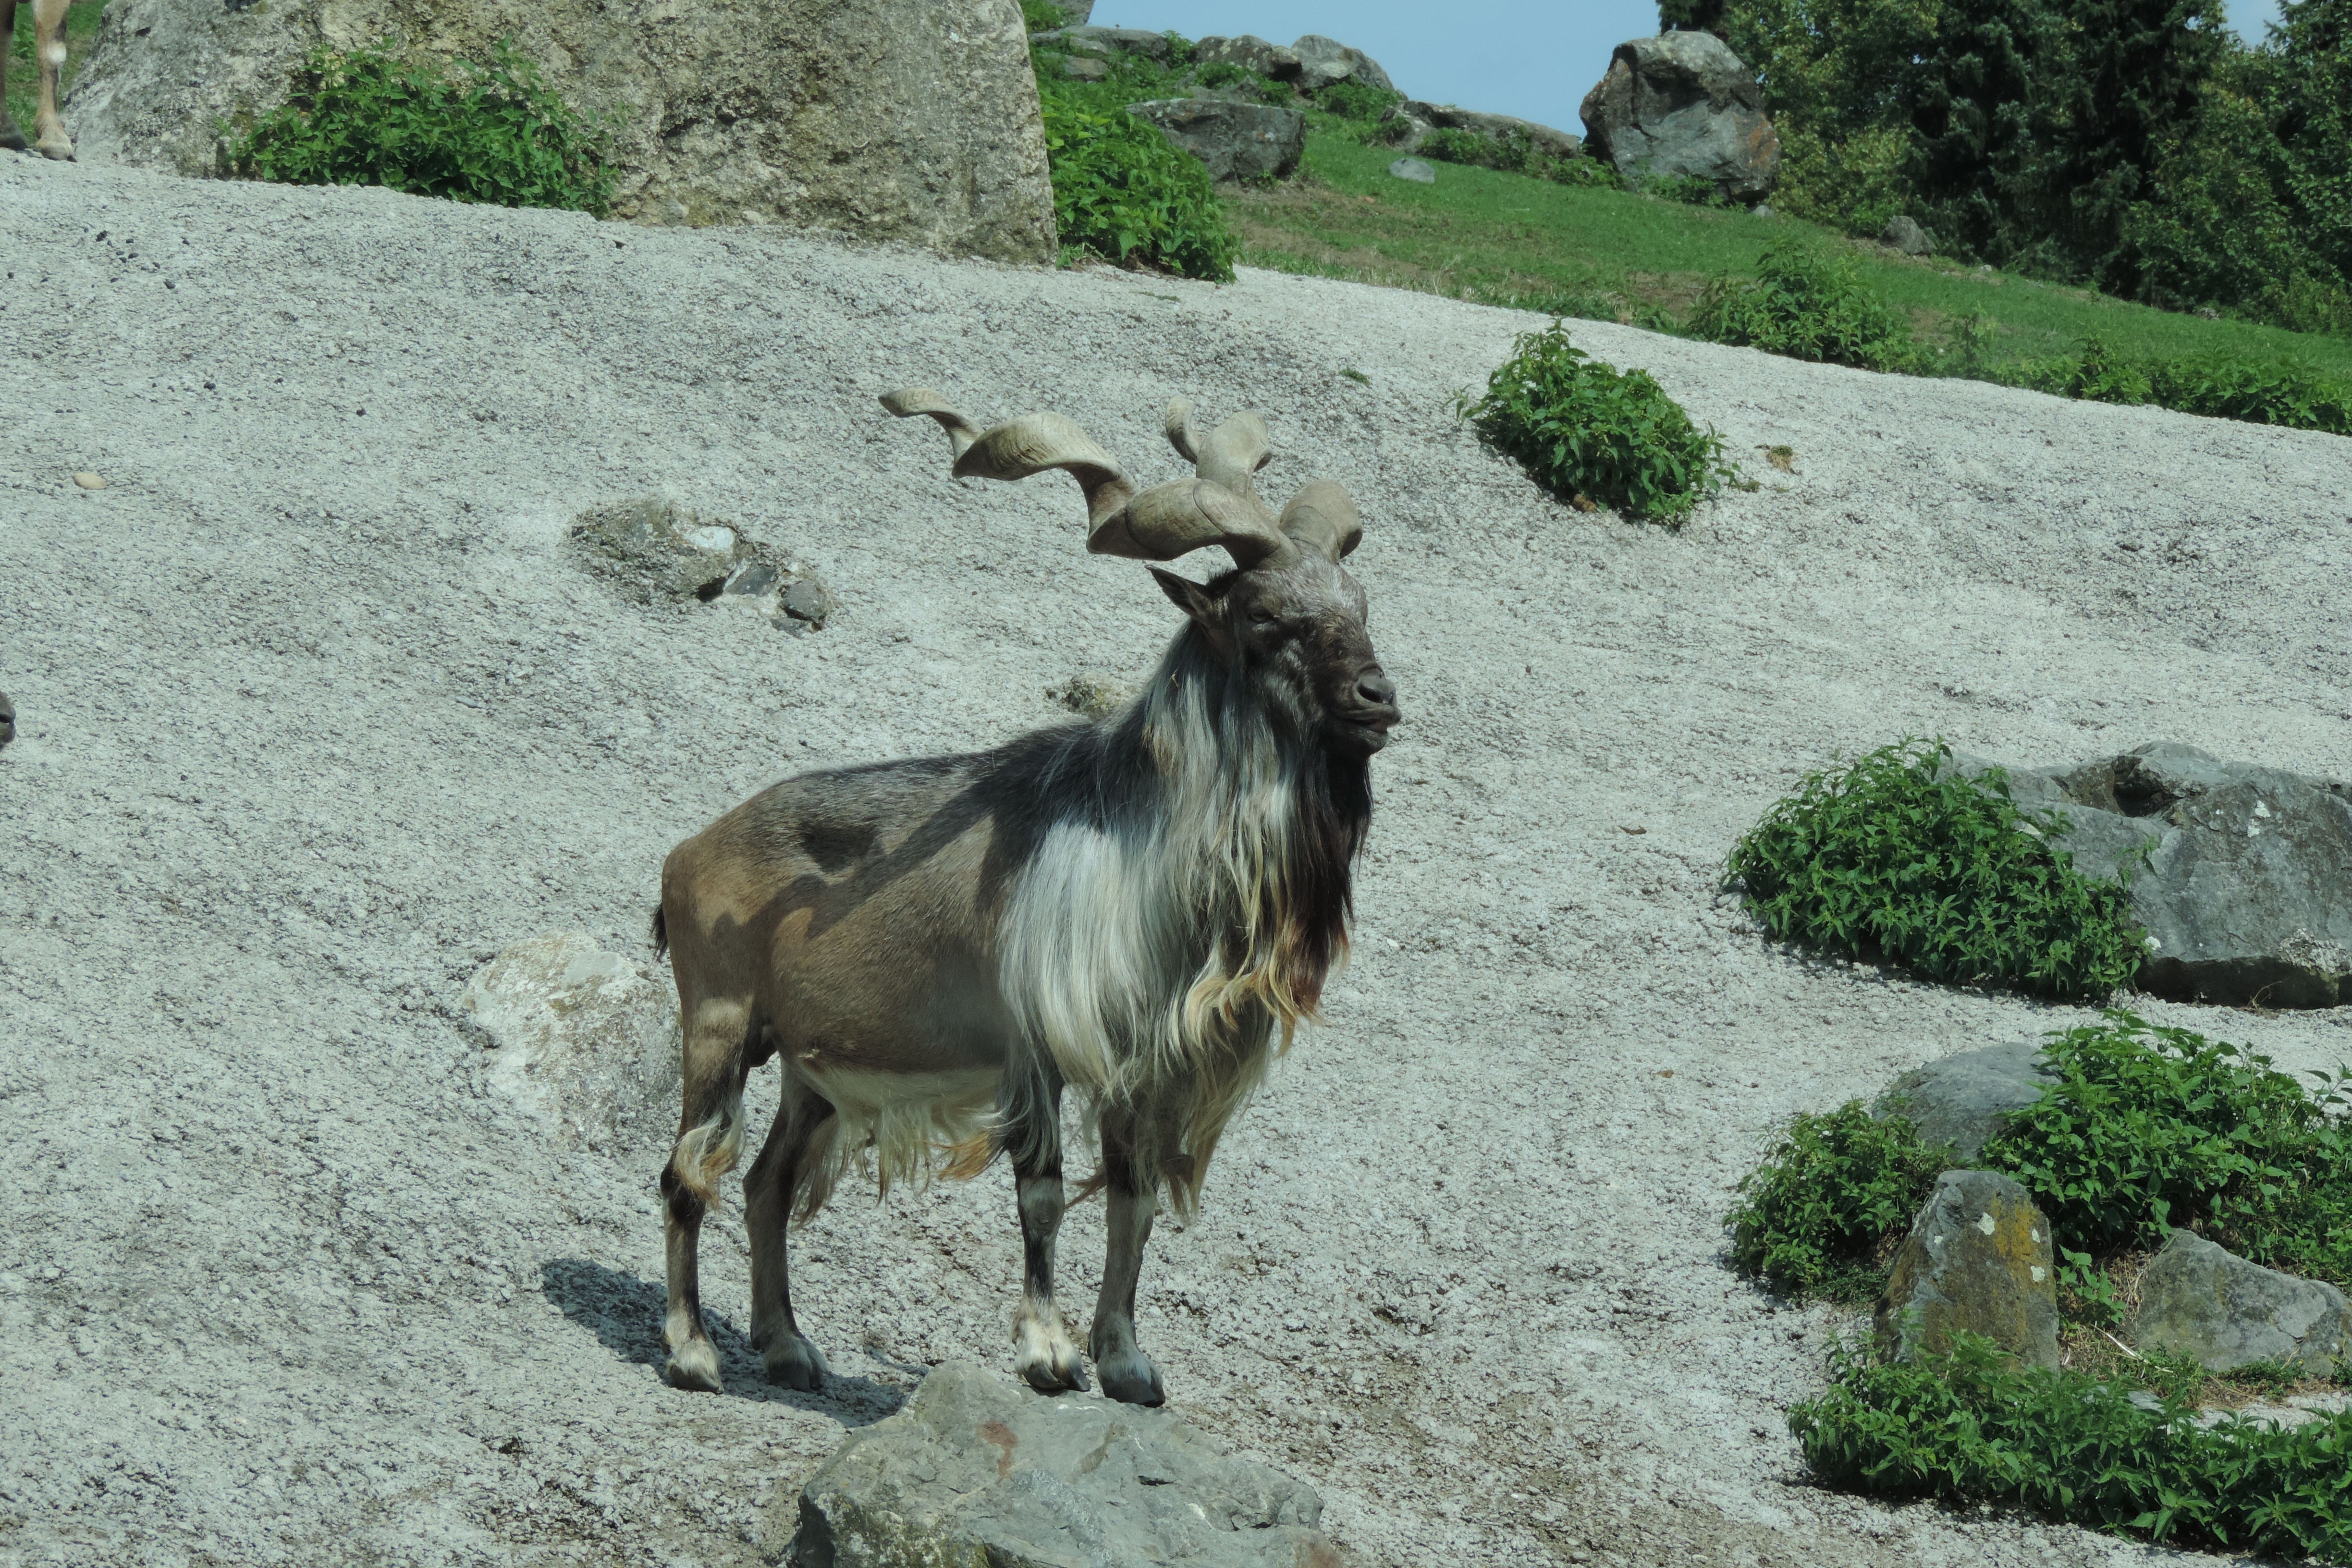
nature, fence, wildlife, wild, goat, zoo, mammal, fauna, antler, wild animal, enclosure, goats, furry, animal world, wildlife photography, capricorn, animal enclosures, zoo augsburg